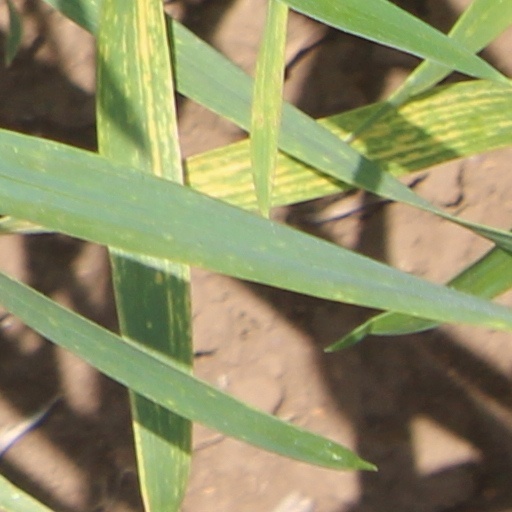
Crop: wheat